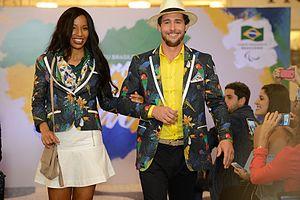
Silvânia Costa de Oliveira, née le 23 mai 1987 à Três Lagoas, est une athlète handisport brésilienne.